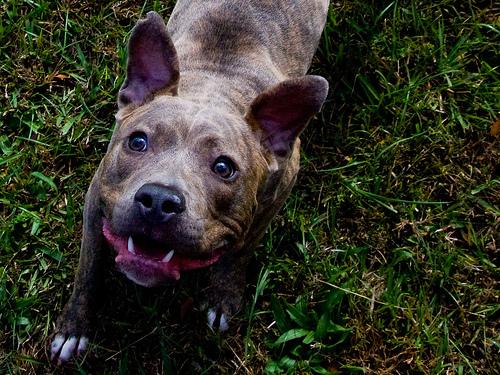
Breed: american pit bull terrier